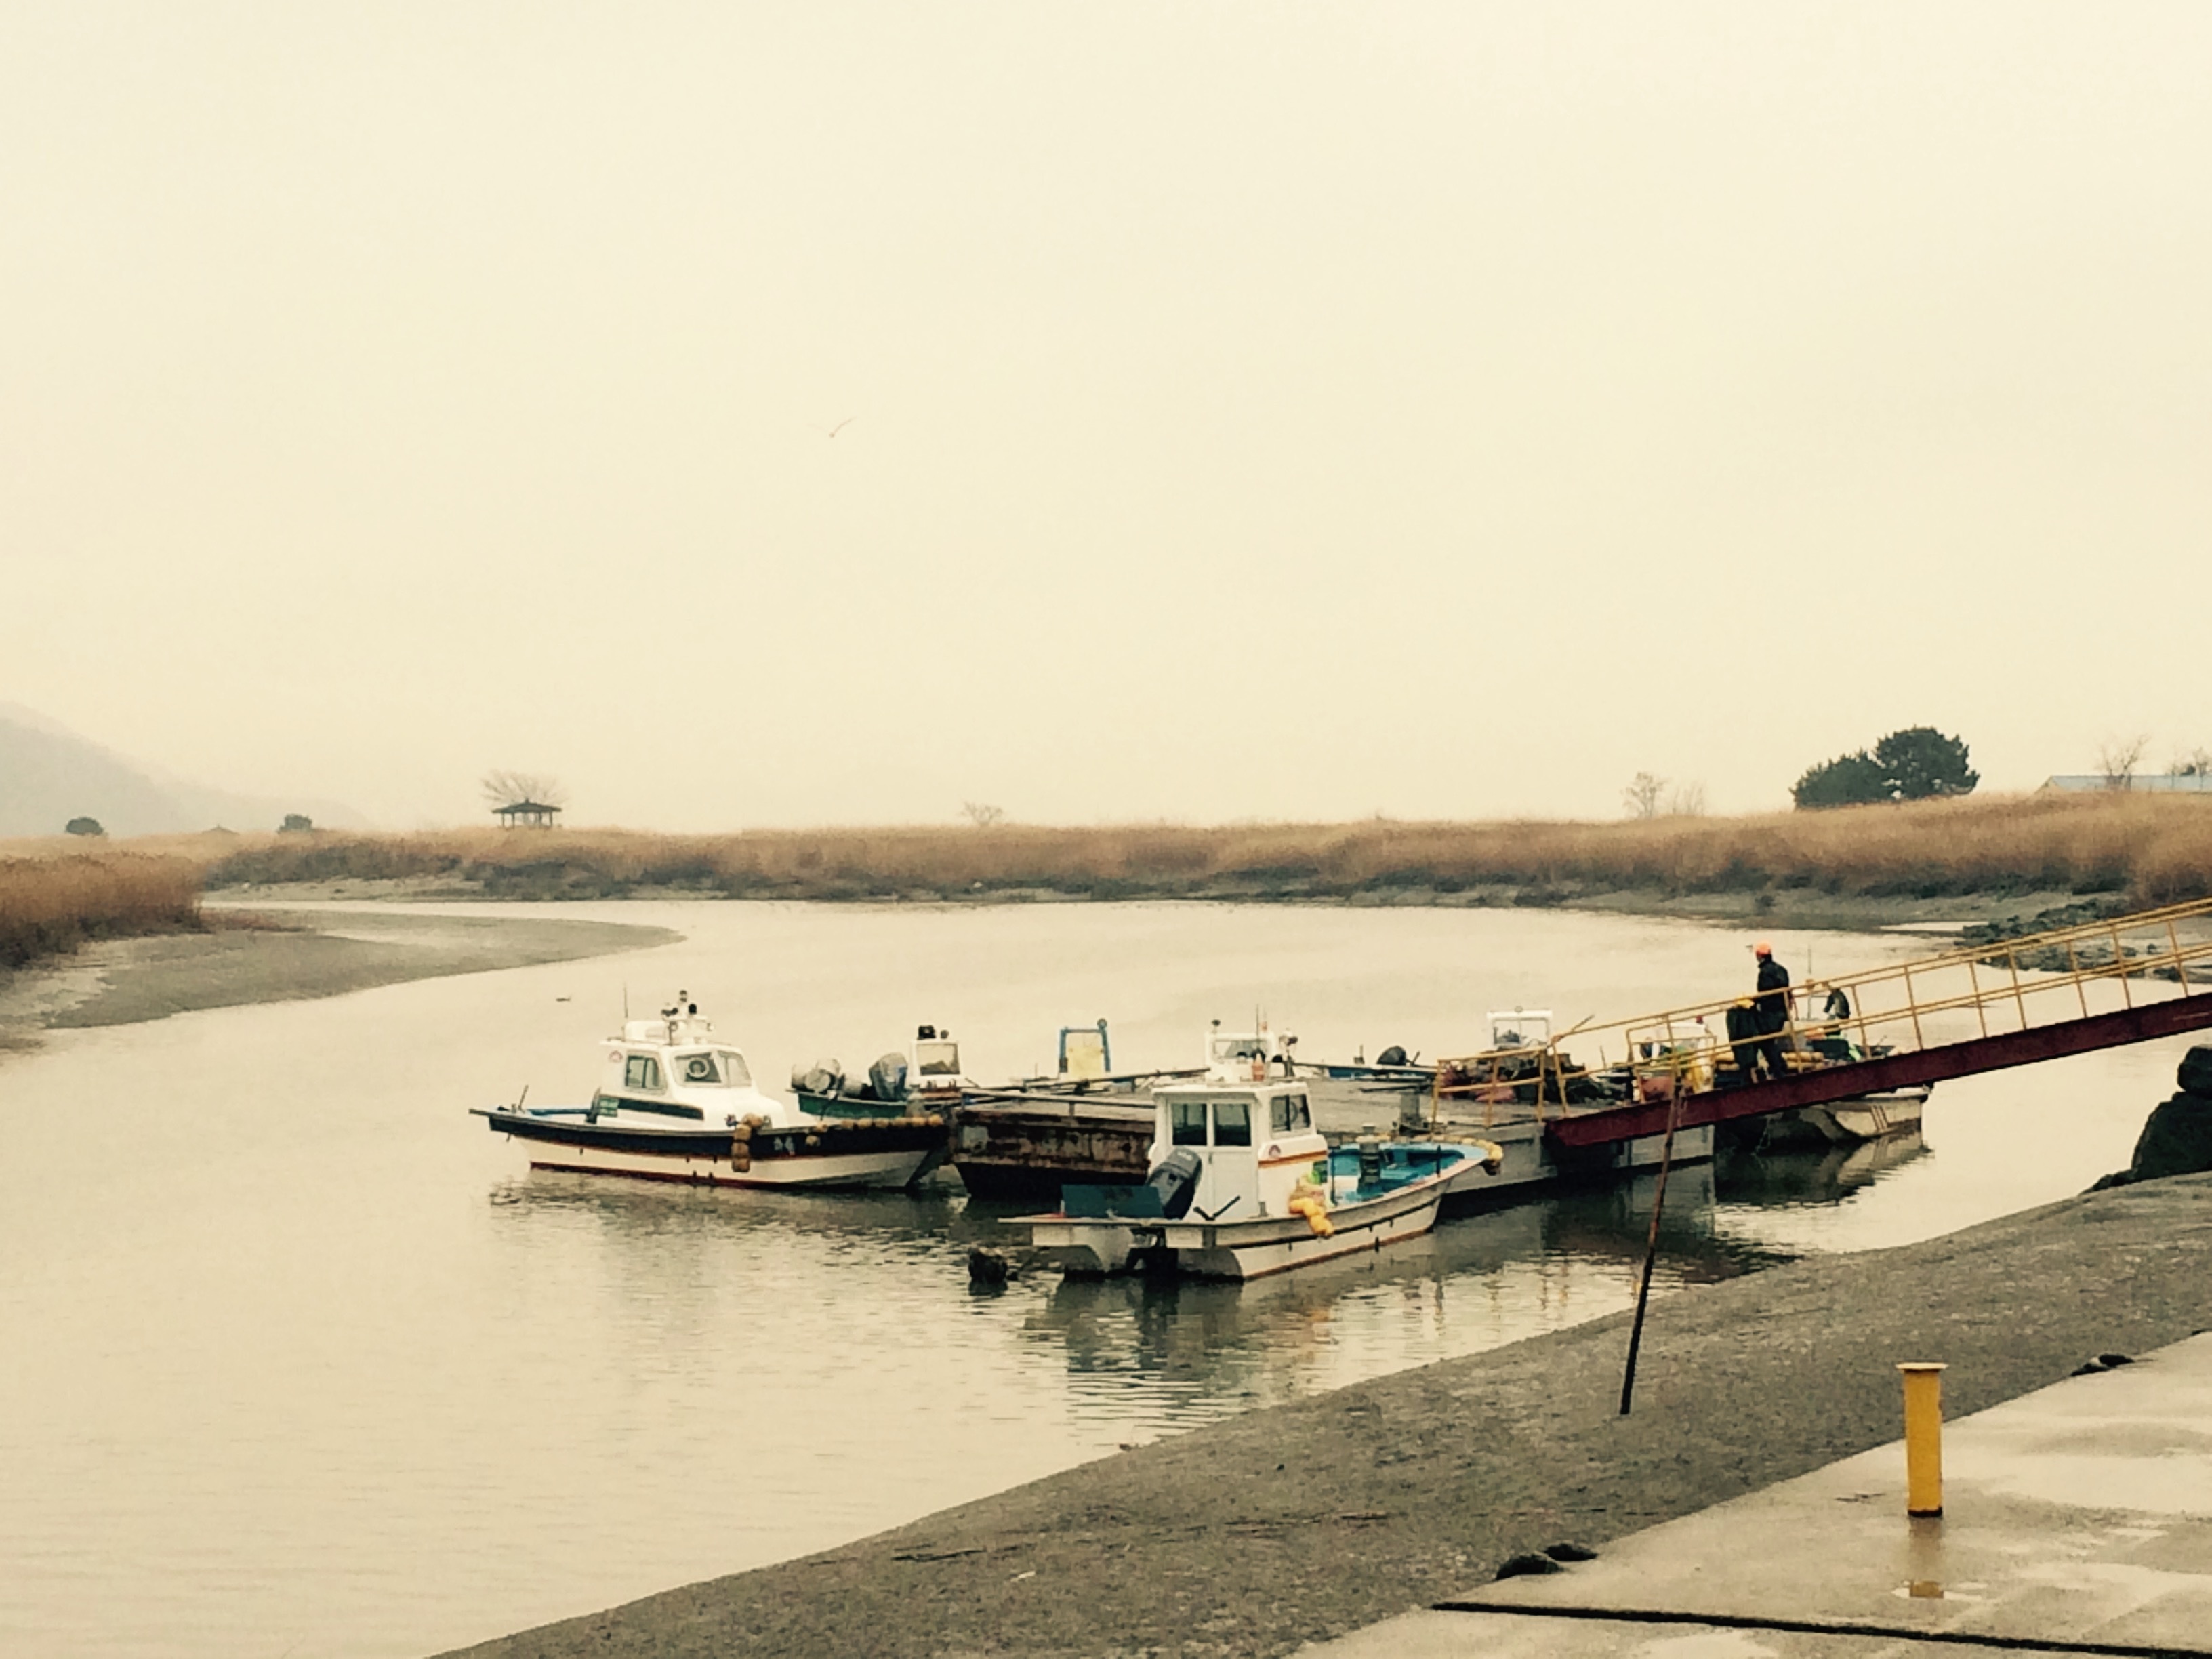
sea, coast, water, dock, boat, morning, lake, river, vehicle, bay, waterway, body of water, boating, watercraft